2017 French Socialist Party presidential primary

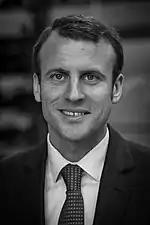
Former economy minister Emmanuel Macron, who refused to participate in the Socialist primary and instead ran for president as an independent under the banner of "En Marche!"

Source: